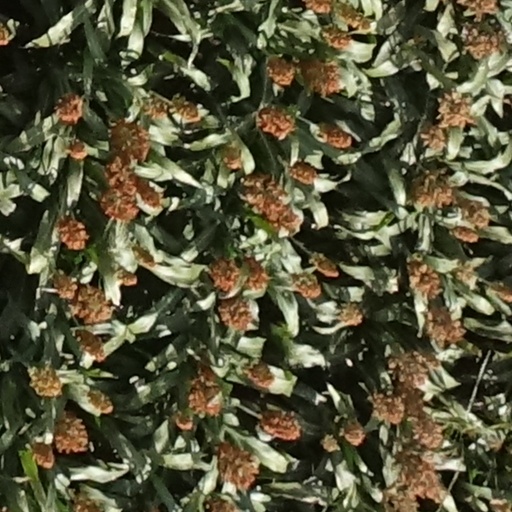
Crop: sorghum